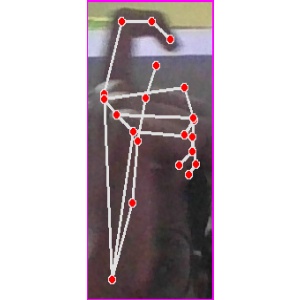
अक्षर: ट